Alumni Athletic Club

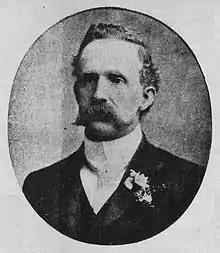
Alexander Watson Hutton, founder of Alumni and considered "the father" of Argentine football

By 1890 football in Buenos Aires had yet to be regulated by any federation although there were many institutions where the game was practised, such as Buenos Aires English High School, St. Andrew's Scots School, Flores Collegiate, Flores English College, Old Caledonians Football Club, Saint John's Football Club, Scotch Club and Buenos Aires Football Club.